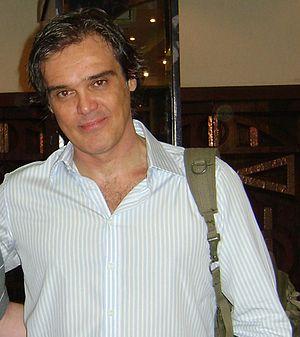
Dalton Vigh de Sousa Vales est un acteur brésilien.